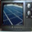
Label: television